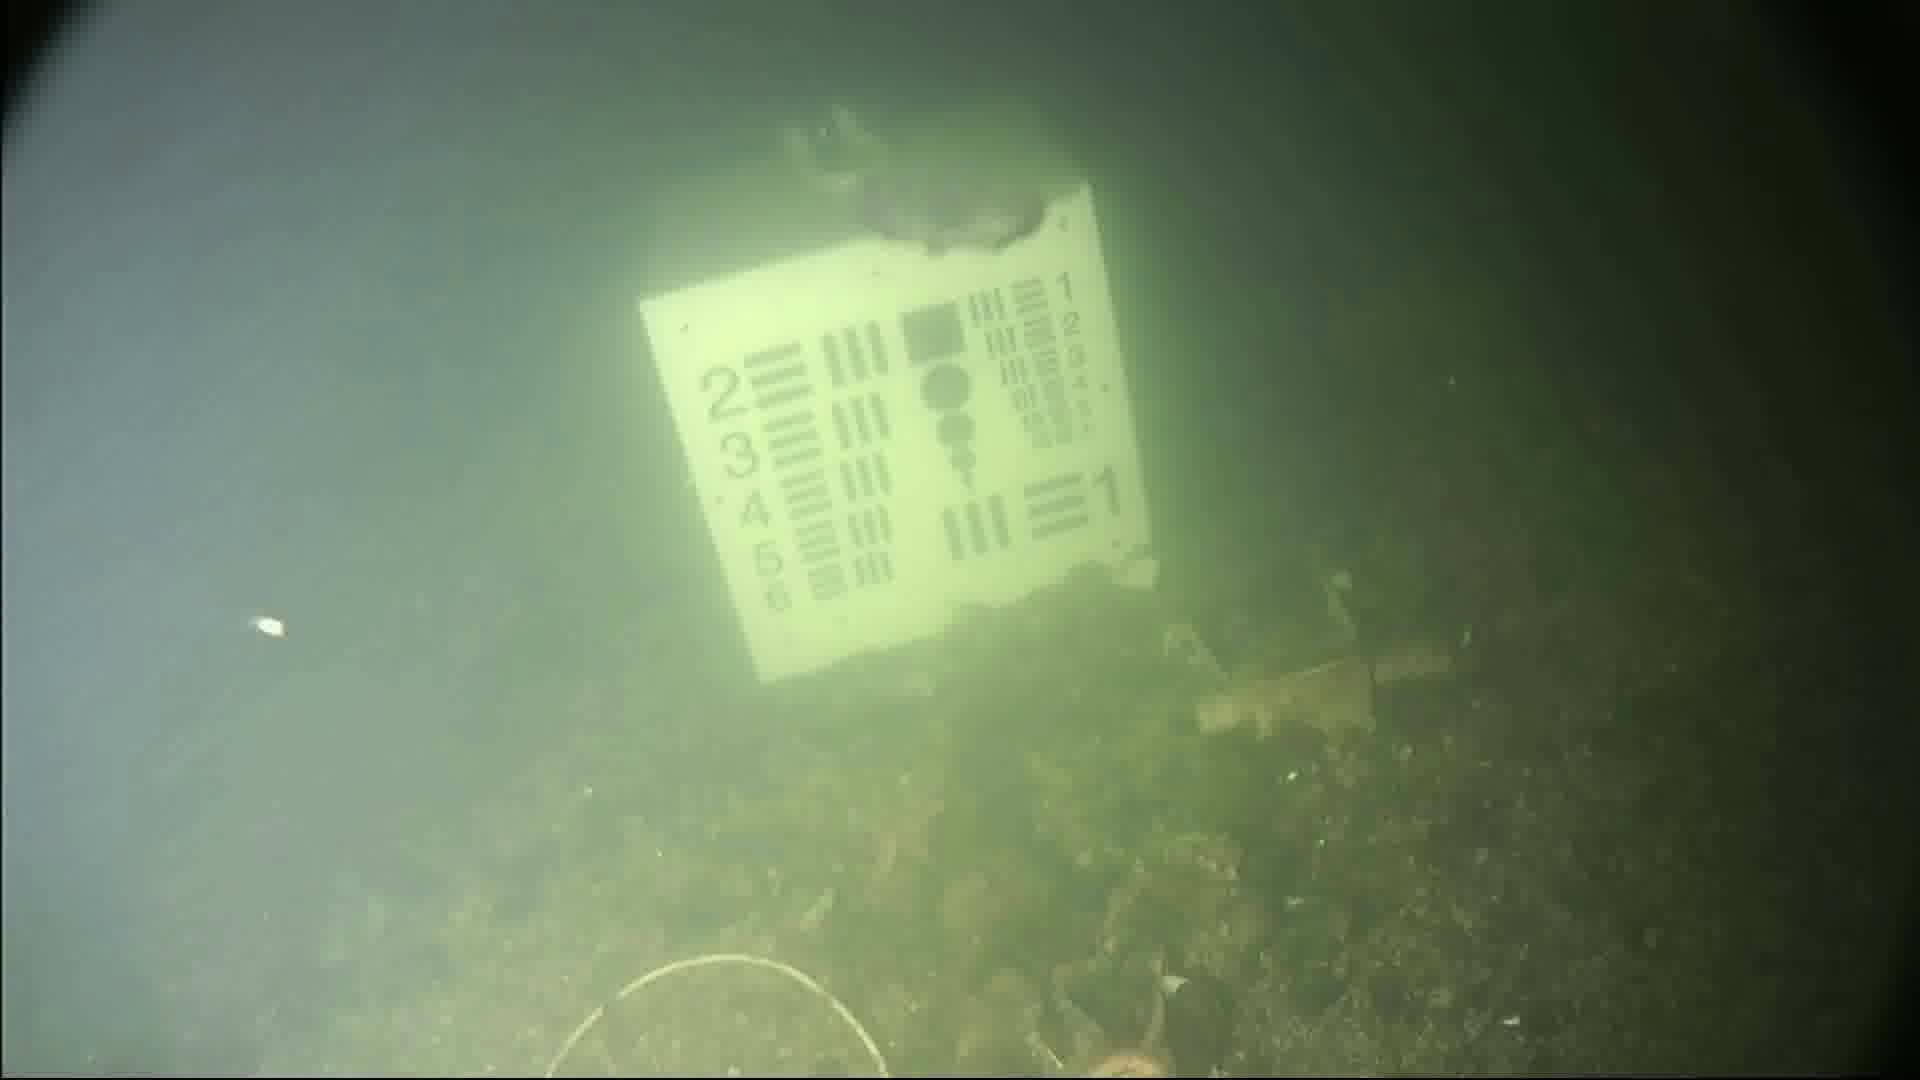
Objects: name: starfish
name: jellyfish